Kearns-Saint Ann Catholic School

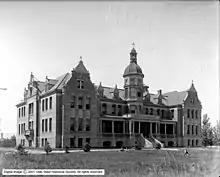
Kearns' St. Ann's Orphanage shortly after opening in 1900

Funding for the orphanage was difficult and relied heavily on donations from benefactors in the Salt Lake area. Another wealthy miner, Patrick Phelan, left a large endowment to the orphanage when he died in 1901.